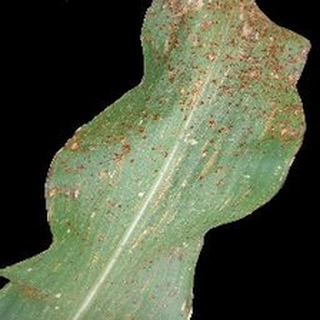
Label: corn_common_rust